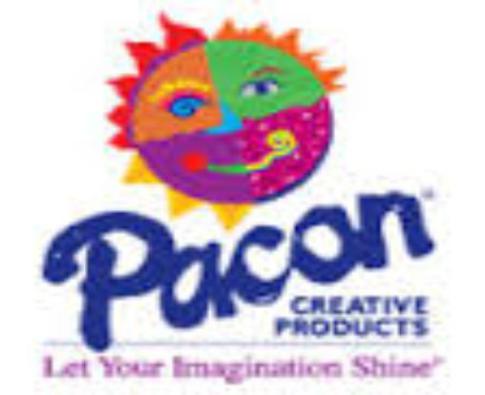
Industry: Others